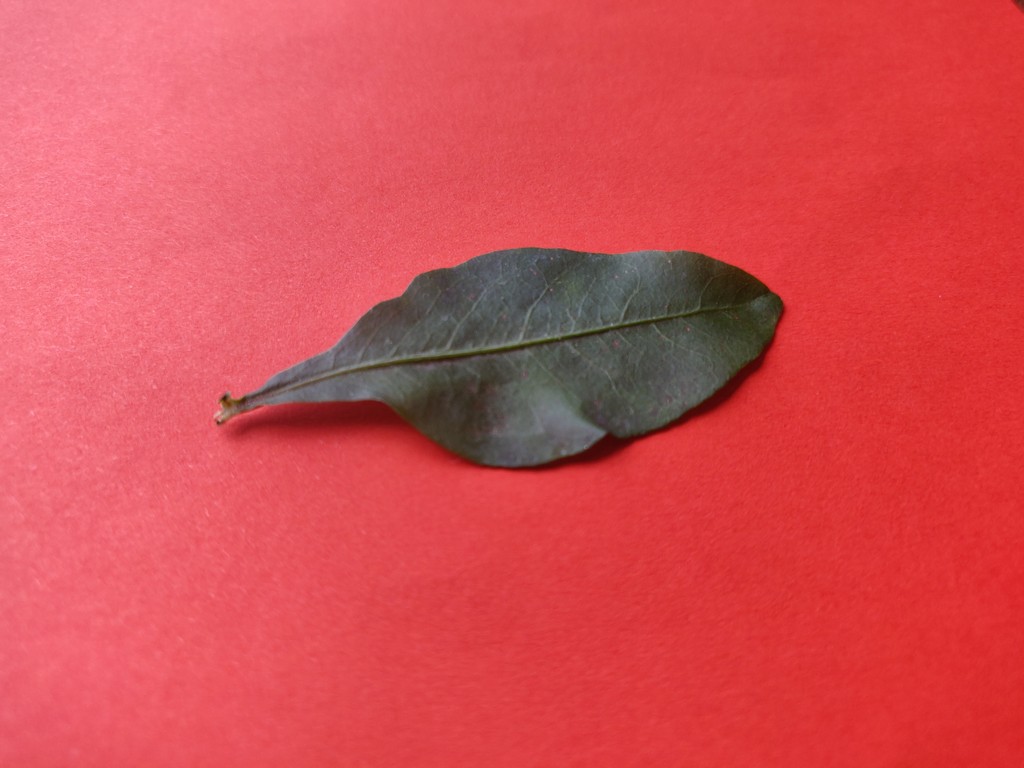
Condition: Healthy
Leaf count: single
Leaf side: front